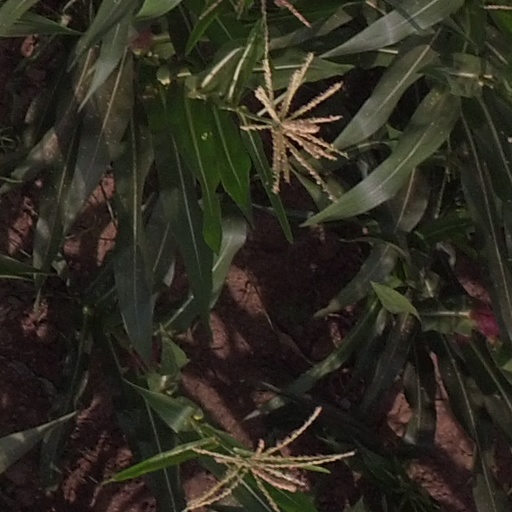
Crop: maize; corn